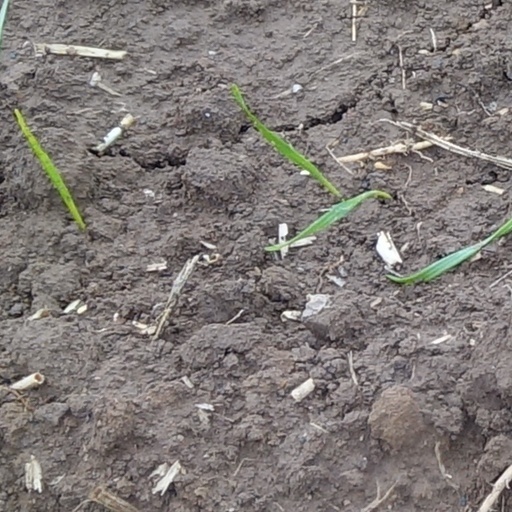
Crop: wheat